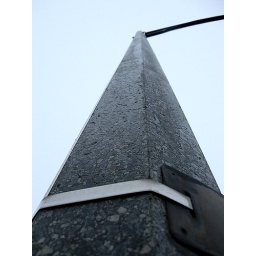
i think this looks really cool! just a lamp post thing near my house